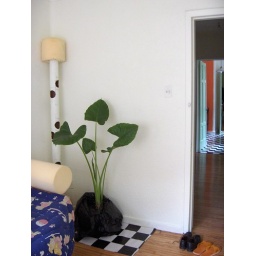
Lamp and sofa under construction, plant is growing well